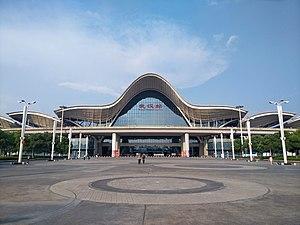
Wuhan est la capitale de la province du Hubei, en Chine située en Chine centrale. Avec 8,9 millions d’habitants intra-muros et une municipalité de plus de onze millions d'habitants, c'est la septième ville la plus peuplée du pays et la deuxième plus grande zone urbaine de l'intérieur, après Chongqing. Wuhan est située dans une plaine alluviale dépourvue de relief. La ville est une plaque tournante du transport, avec des dizaines de lignes de chemin de fer, de routes et d'autoroutes la reliant au reste du pays. Située sur le cours moyen du fleuve Yangzi, mais à une faible altitude au regard de son éloignement des côtes du Pacifique, elle dispose d'un grand port fluvial. La ville a le statut administratif de ville sous-provinciale qui lui donne une complète autonomie dans le domaine économique.